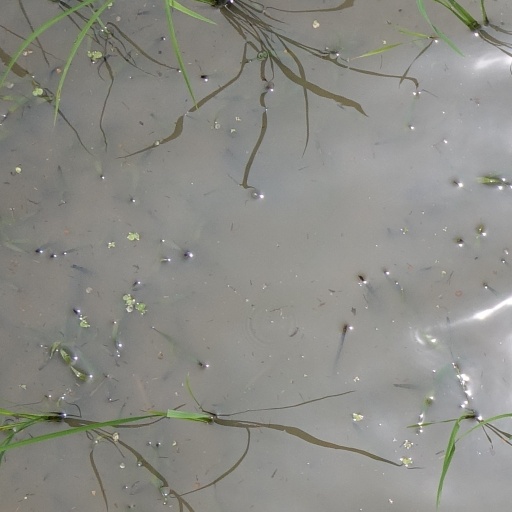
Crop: rice